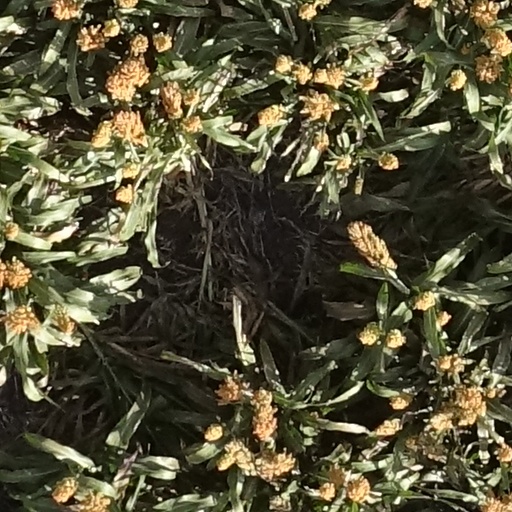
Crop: sorghum